Depoe Bay Bridge

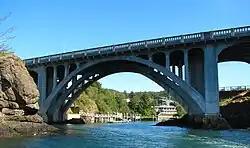
Depoe Bay Bridge from the sea side

The Depoe Bay Bridge is one of a series of significant bridges along the Oregon Coast Highway. The concrete arch bridge spans the mouth of Depoe Bay at milepost 127.61 with a main span, and a total length of . The bridge's designer was Conde McCullough who designed all of the 1920s bridges on the highway. The original bridge, completed in 1927, was only wide from curb to curb with no sidewalks, and was widened in 1940 with a similar arched concrete bridge immediately adjacent to the original. The added structure is sympathetic to the original and is included in the National Register of Historic Places listing.